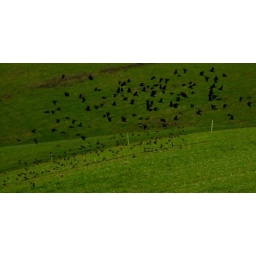
A flock of carrion crows and starlings fly over a green grazing field